First and second battles of El Teb

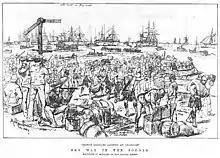
British soldiers landing at Trinkitat, February 1884 a sketch by Melton Prior

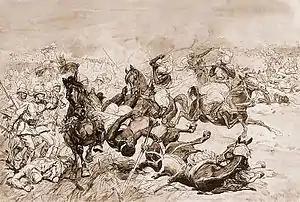
"Second battle of El Teb by Józef Chełmoński"

In Britain, Baker's defeat incensed the imperialist faction, represented by Lord Wolseley, who demanded the intervention of British troops. Reluctantly, the British government agreed and several units - Royal Irish Fusiliers on their way returning from India, 3 battalions from the Army of Occupation in Egypt, York and Lancaster Regiment from Aden and a battalion of Marines - were sent to Suakin.